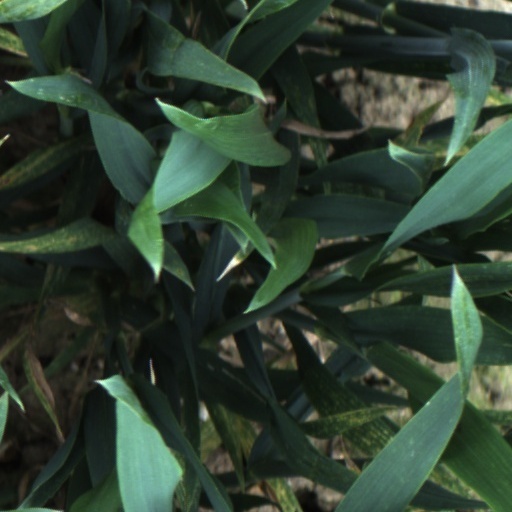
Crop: wheat